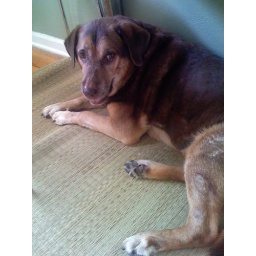
old man syd in his favorite spot- underneath the dining room table